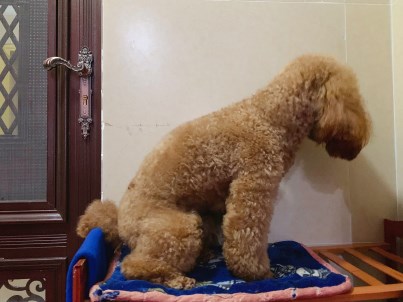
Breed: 2925-n000114-toy_poodle